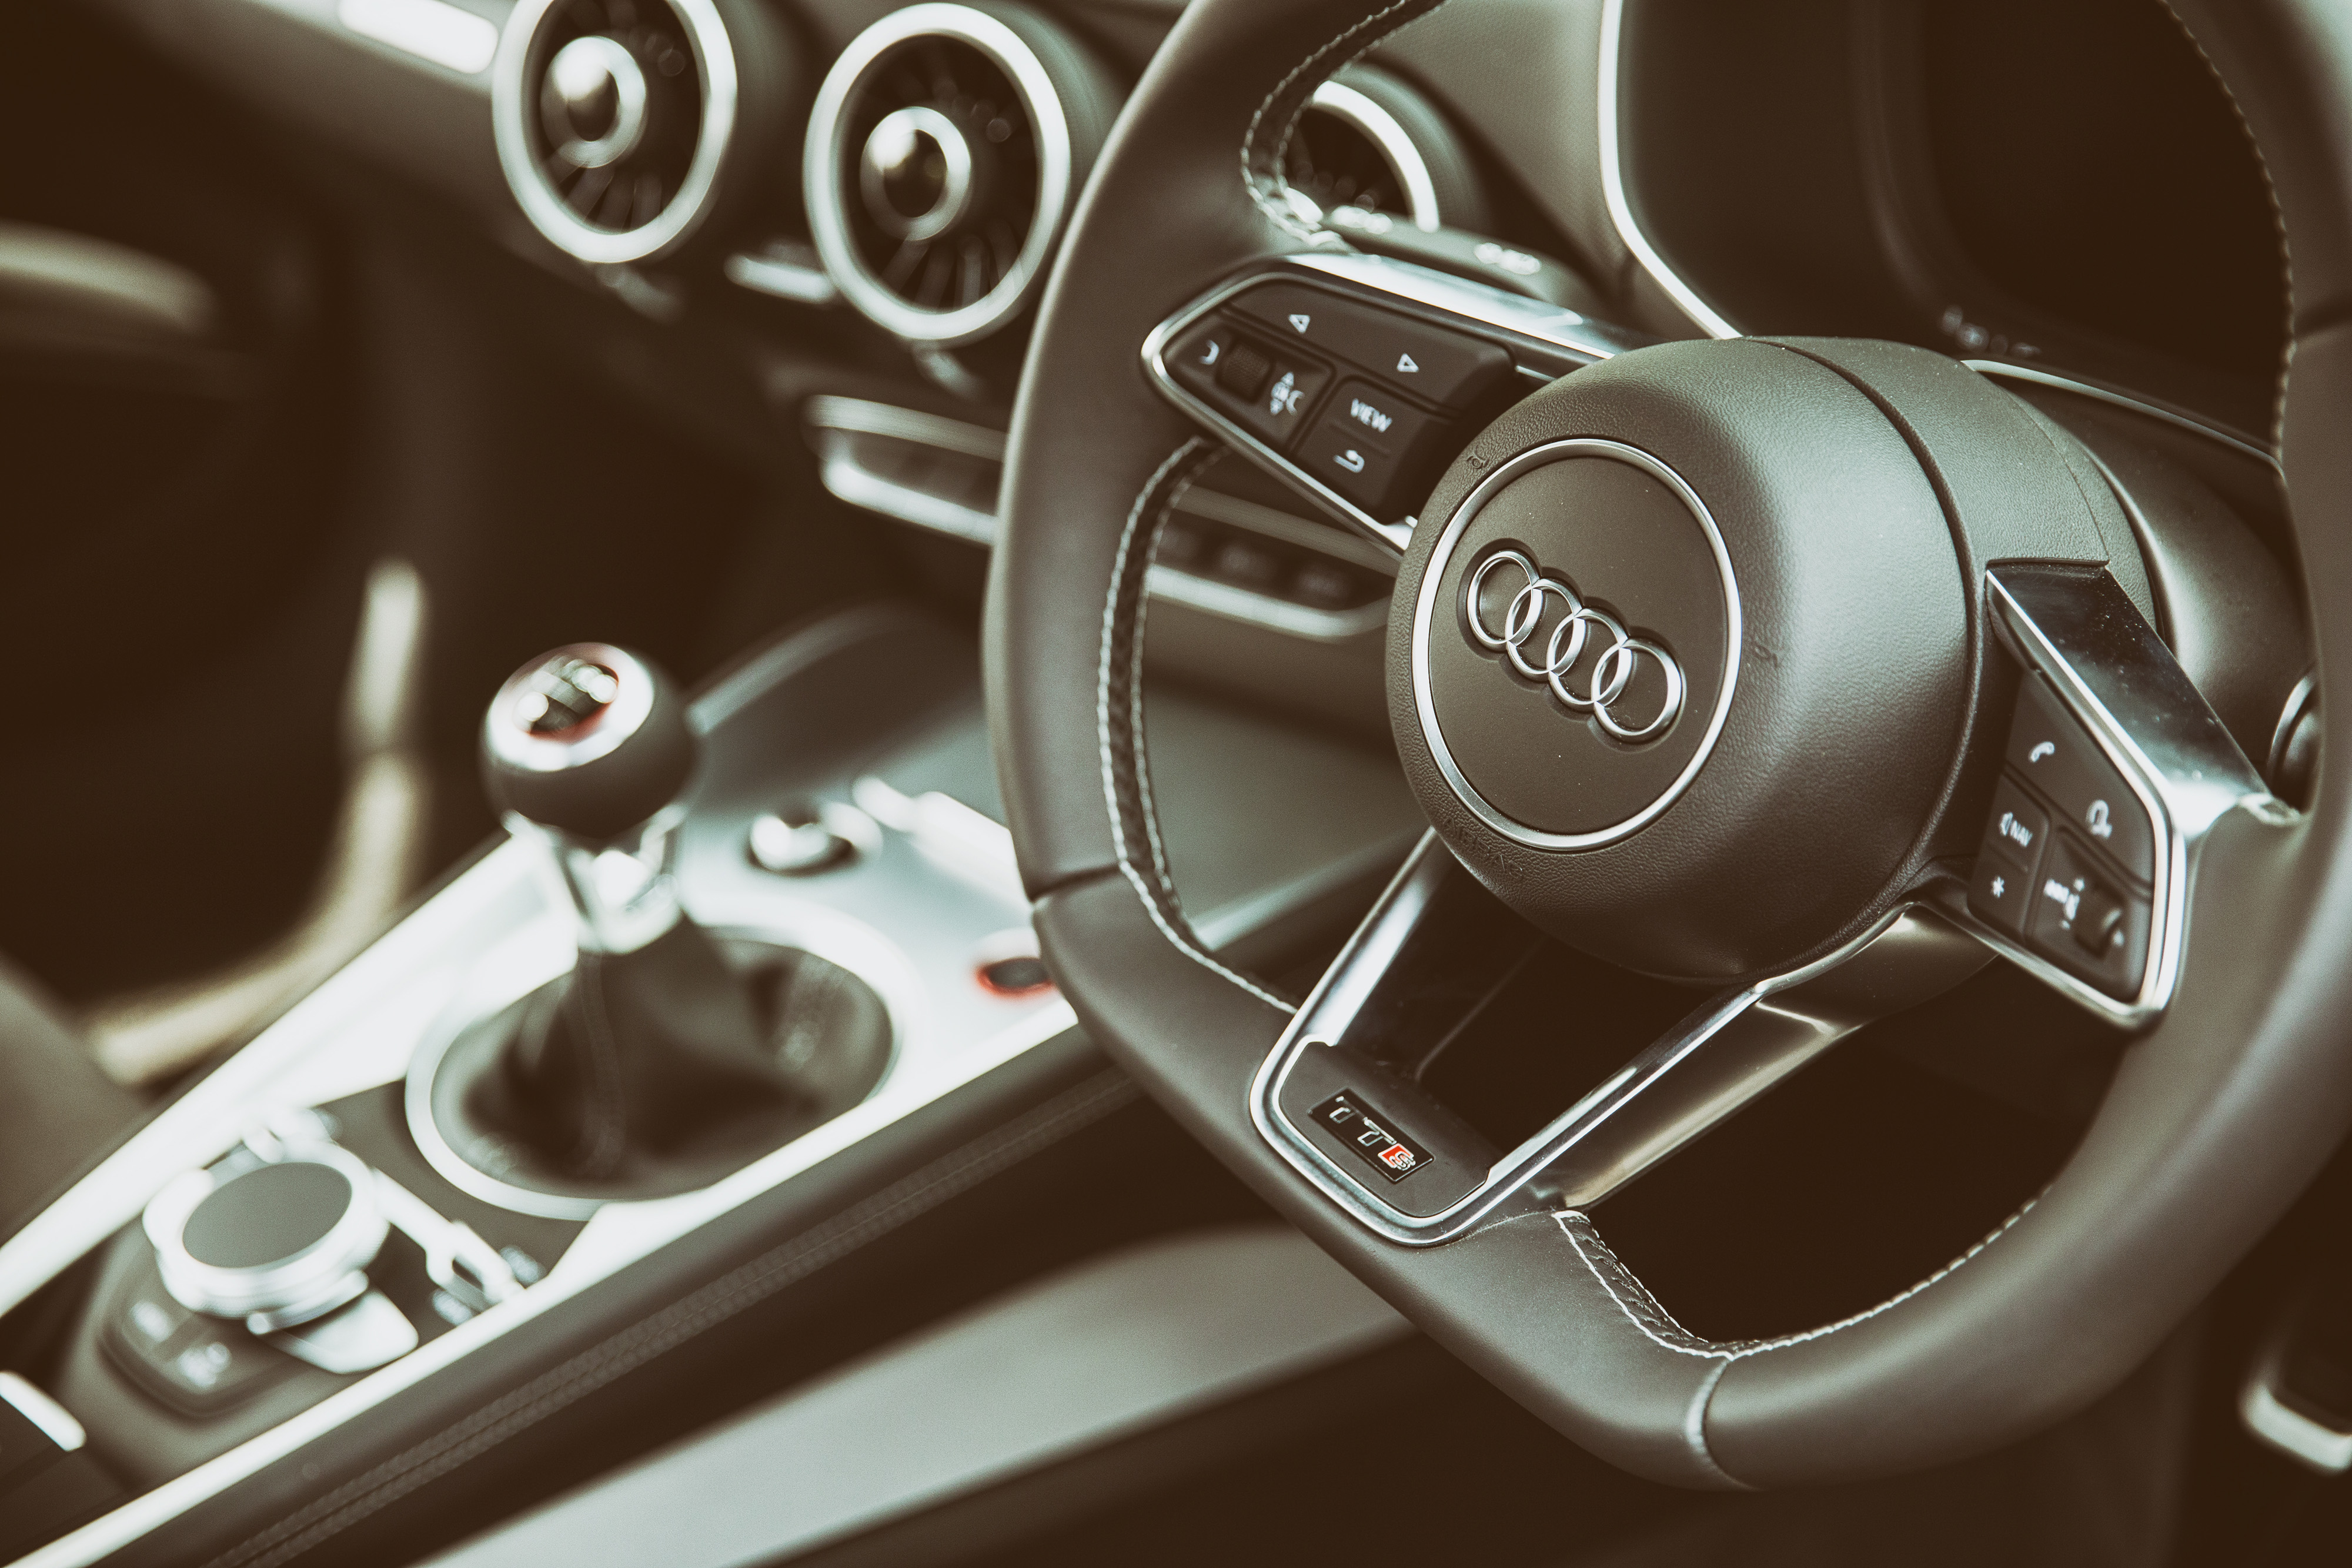
vehicle, motor vehicle, steering wheel, steering part, automotive design, audi, car, wheel, gear shift, concept car, audi tt, family car, auto part, vehicle door, design, automotive wheel system, plant, personal luxury car, center console, executive car, supercar, audi a3, brand, hatchback, logo, audi quattro, city car